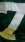
Number: 7